Mẫu Thượng Thiên

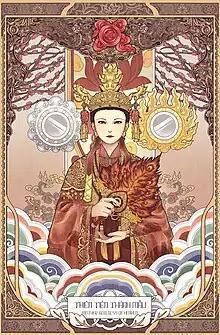
Painting of Mẫu Thượng Thiên in Lê dynasty costume belonging to the Thánh Nhan project

Mẫu Thượng Thiên (Chữ Hán: 母上天) or Mẫu Đệ Nhất (母第一) is one of the four heavenly mothers in the Four Palaces in Vietnamese folk religion. She is one of the spirits invoked in the form of lên đồng mediumship particularly associated with Đạo Mẫu worship.